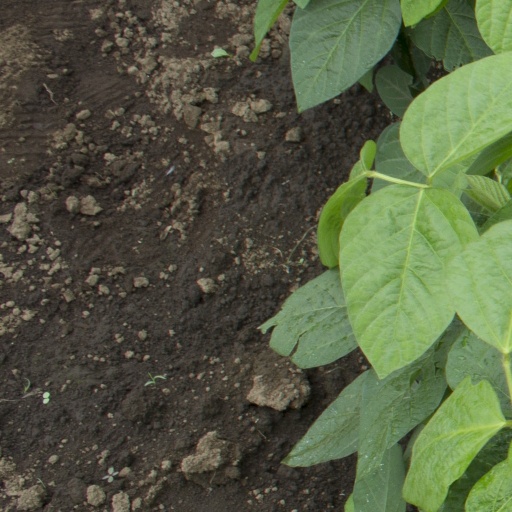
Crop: soybean